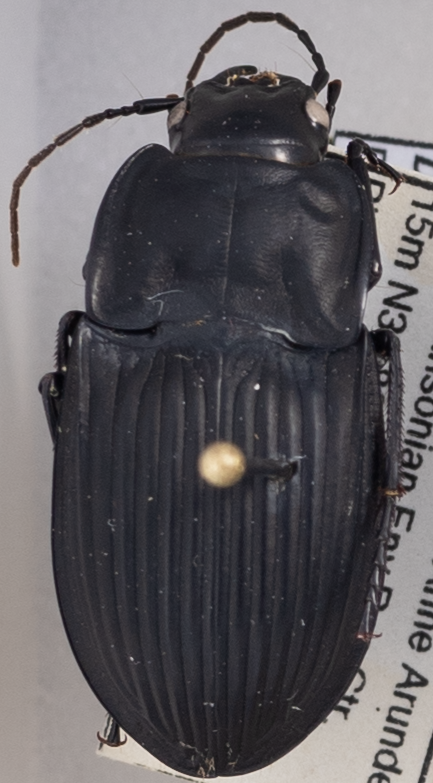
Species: Dicaelus dilatatus dilatatus
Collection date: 2018-08-23
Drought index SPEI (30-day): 0.24
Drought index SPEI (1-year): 0.63
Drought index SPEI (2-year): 0.1